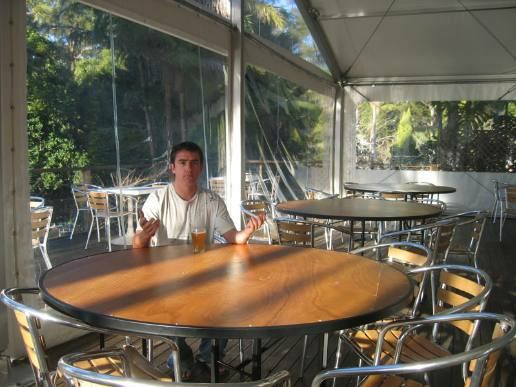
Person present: Yes